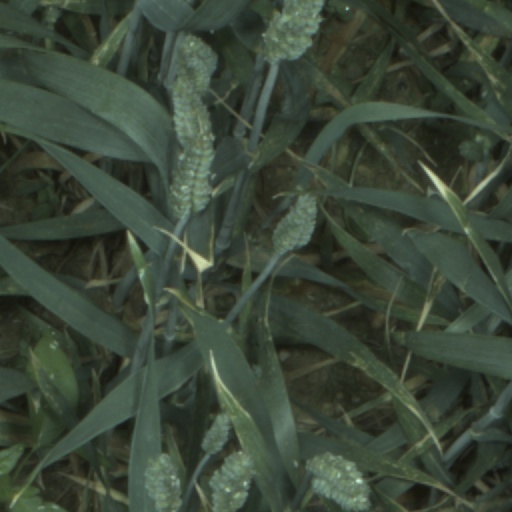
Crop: wheat